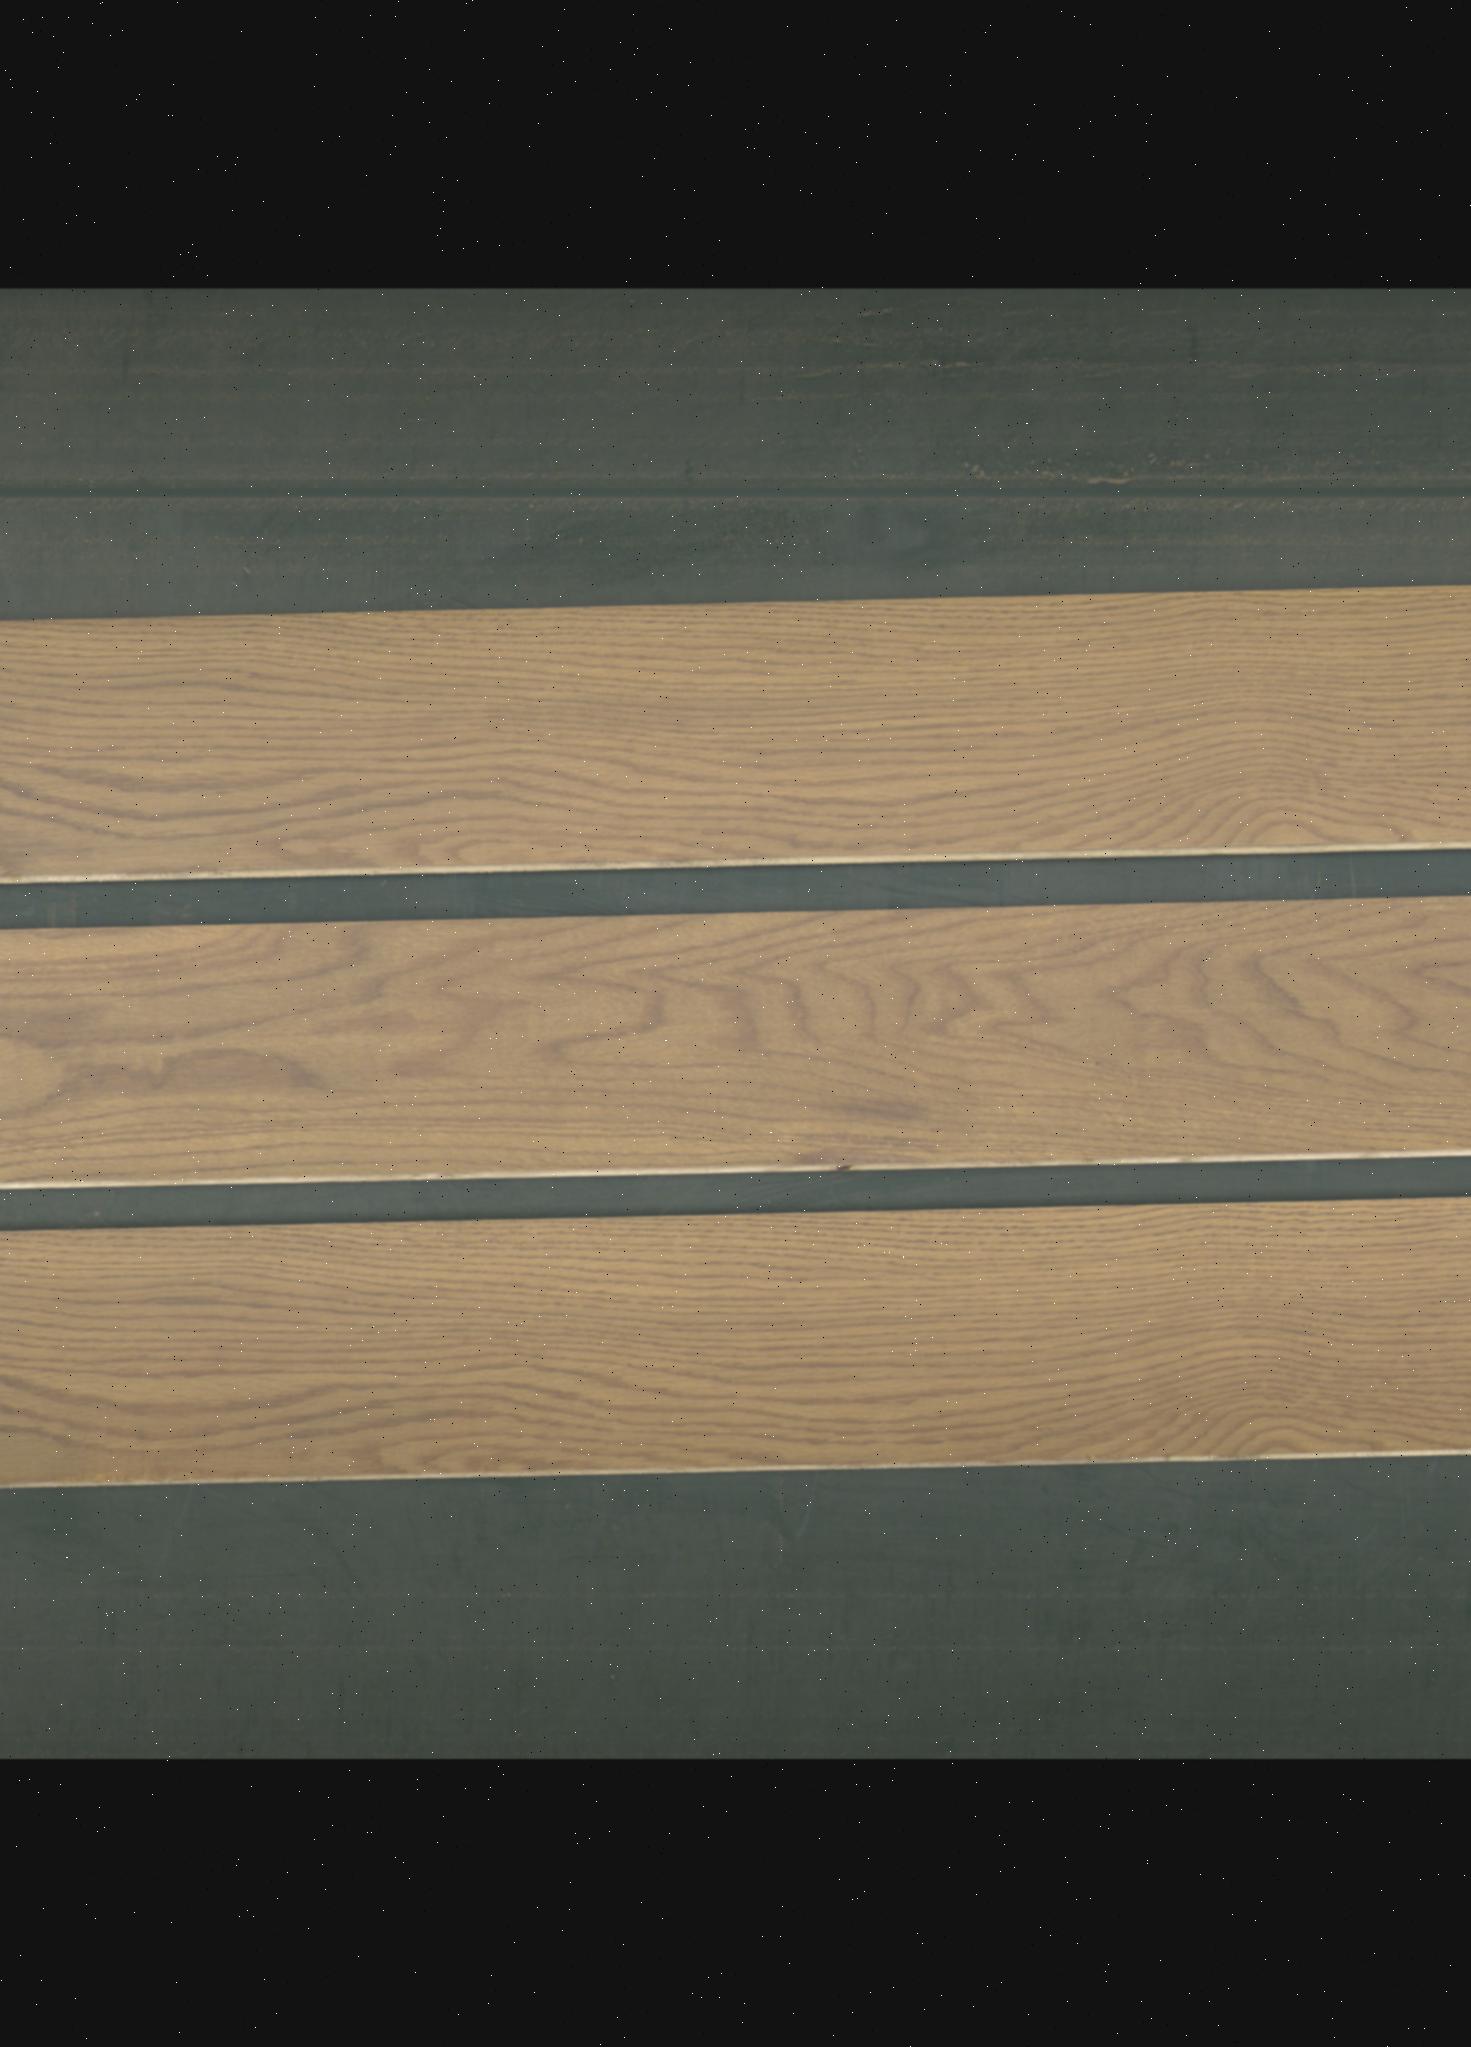
Label: mixers